New Zealand at the 2014 Winter Paralympics

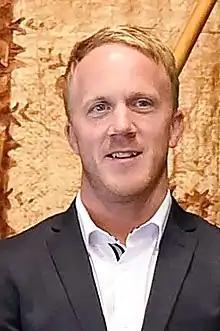
a man wearing a suit, smiling

Adam Hall was born with spina bifida; he said he considers himself "lucky" because he is able to stand with this condition, when most people that have it are confined to a wheelchair. He won a gold medal at the 2010 Winter Paralympics in the slalom event. He competed in three events. In the men's super-G he did not finish the single-run race. In the Slalom, he was inside the top 10 for both heats, finishing with a combined time of one minute and 44 seconds, good enough for 7th place. In the Super combined he finished 4th, his time was a mere 24 hundredths of a second out of bronze medal position.